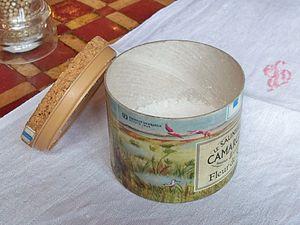
fleur de sel de camargue (France)
La cuisine provençale est une cuisine traditionnelle qui allie une grande diversité de produits de Provence méditerranéenne. Elle est historiquement avant tout tributaire, dès le Moyen Âge, de la prise du pouvoir des comtes de Provence dans le royaume de Naples, après la bataille de Bénévent en 1266, puis de l'installation des papes à Avignon. Elle n'en a pas moins évolué au cours des siècles suivants, en particulier avec l'arrivée des produits comestibles du Nouveau Monde.
Les Salins d'Aigues-Mortes est l'un des 6 établissements de la société les Salins du Midi, et le siège historique de cette société.